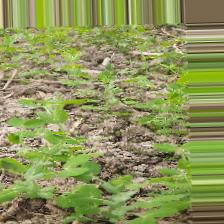
Label: Powdery Mildew